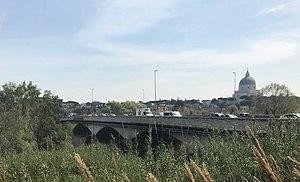
Le pont de la Magliana est situé à Rome et traverse le Tibre. Il rejoint les quartiers Portuense et Ostiense, respectivement sur les rives droite et gauche de la rivière. Le pont a été conçu dans les années 1930 et construit pour être la porte d'entrée occidentale du nouveau quartier de l'EUR. Il a été achevé seulement après-guerre, en 1948.